Risborough Rangers F.C.

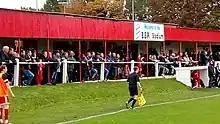
Home of Risborough Rangers FC

Risborough Rangers play their home games at The KAMTECH Stadium, Windsor Playing Fields, Horsenden Lane, Horsenden, Princes Risborough HP27 9NE.